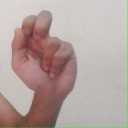
अक्षर: ढ